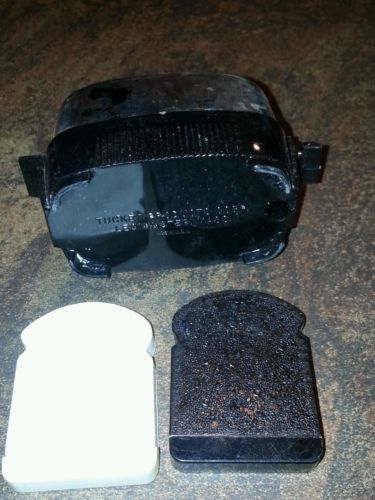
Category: toaster